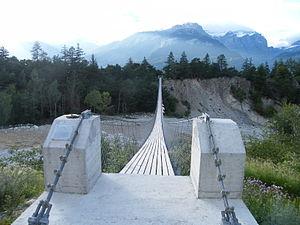
Cette liste de ponts de Suisse a pour vocation de présenter une liste de ponts remarquables de Suisse, tant par leurs caractéristiques dimensionnelles, que par leur intérêt architectural ou historique.